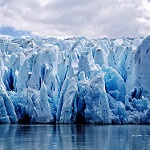
Label: glacier